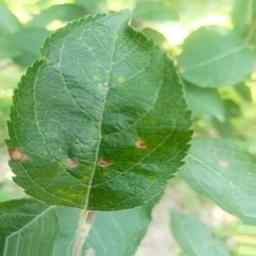
Label: Alternaria